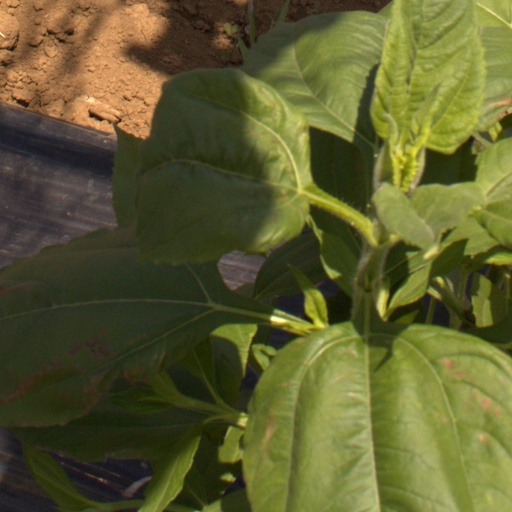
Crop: Jerusalem artichoke